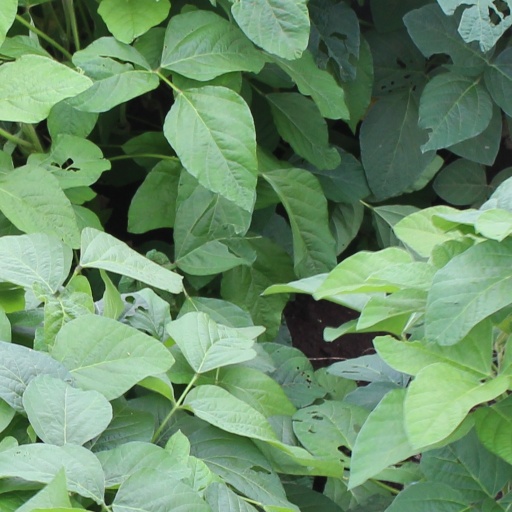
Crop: soybean